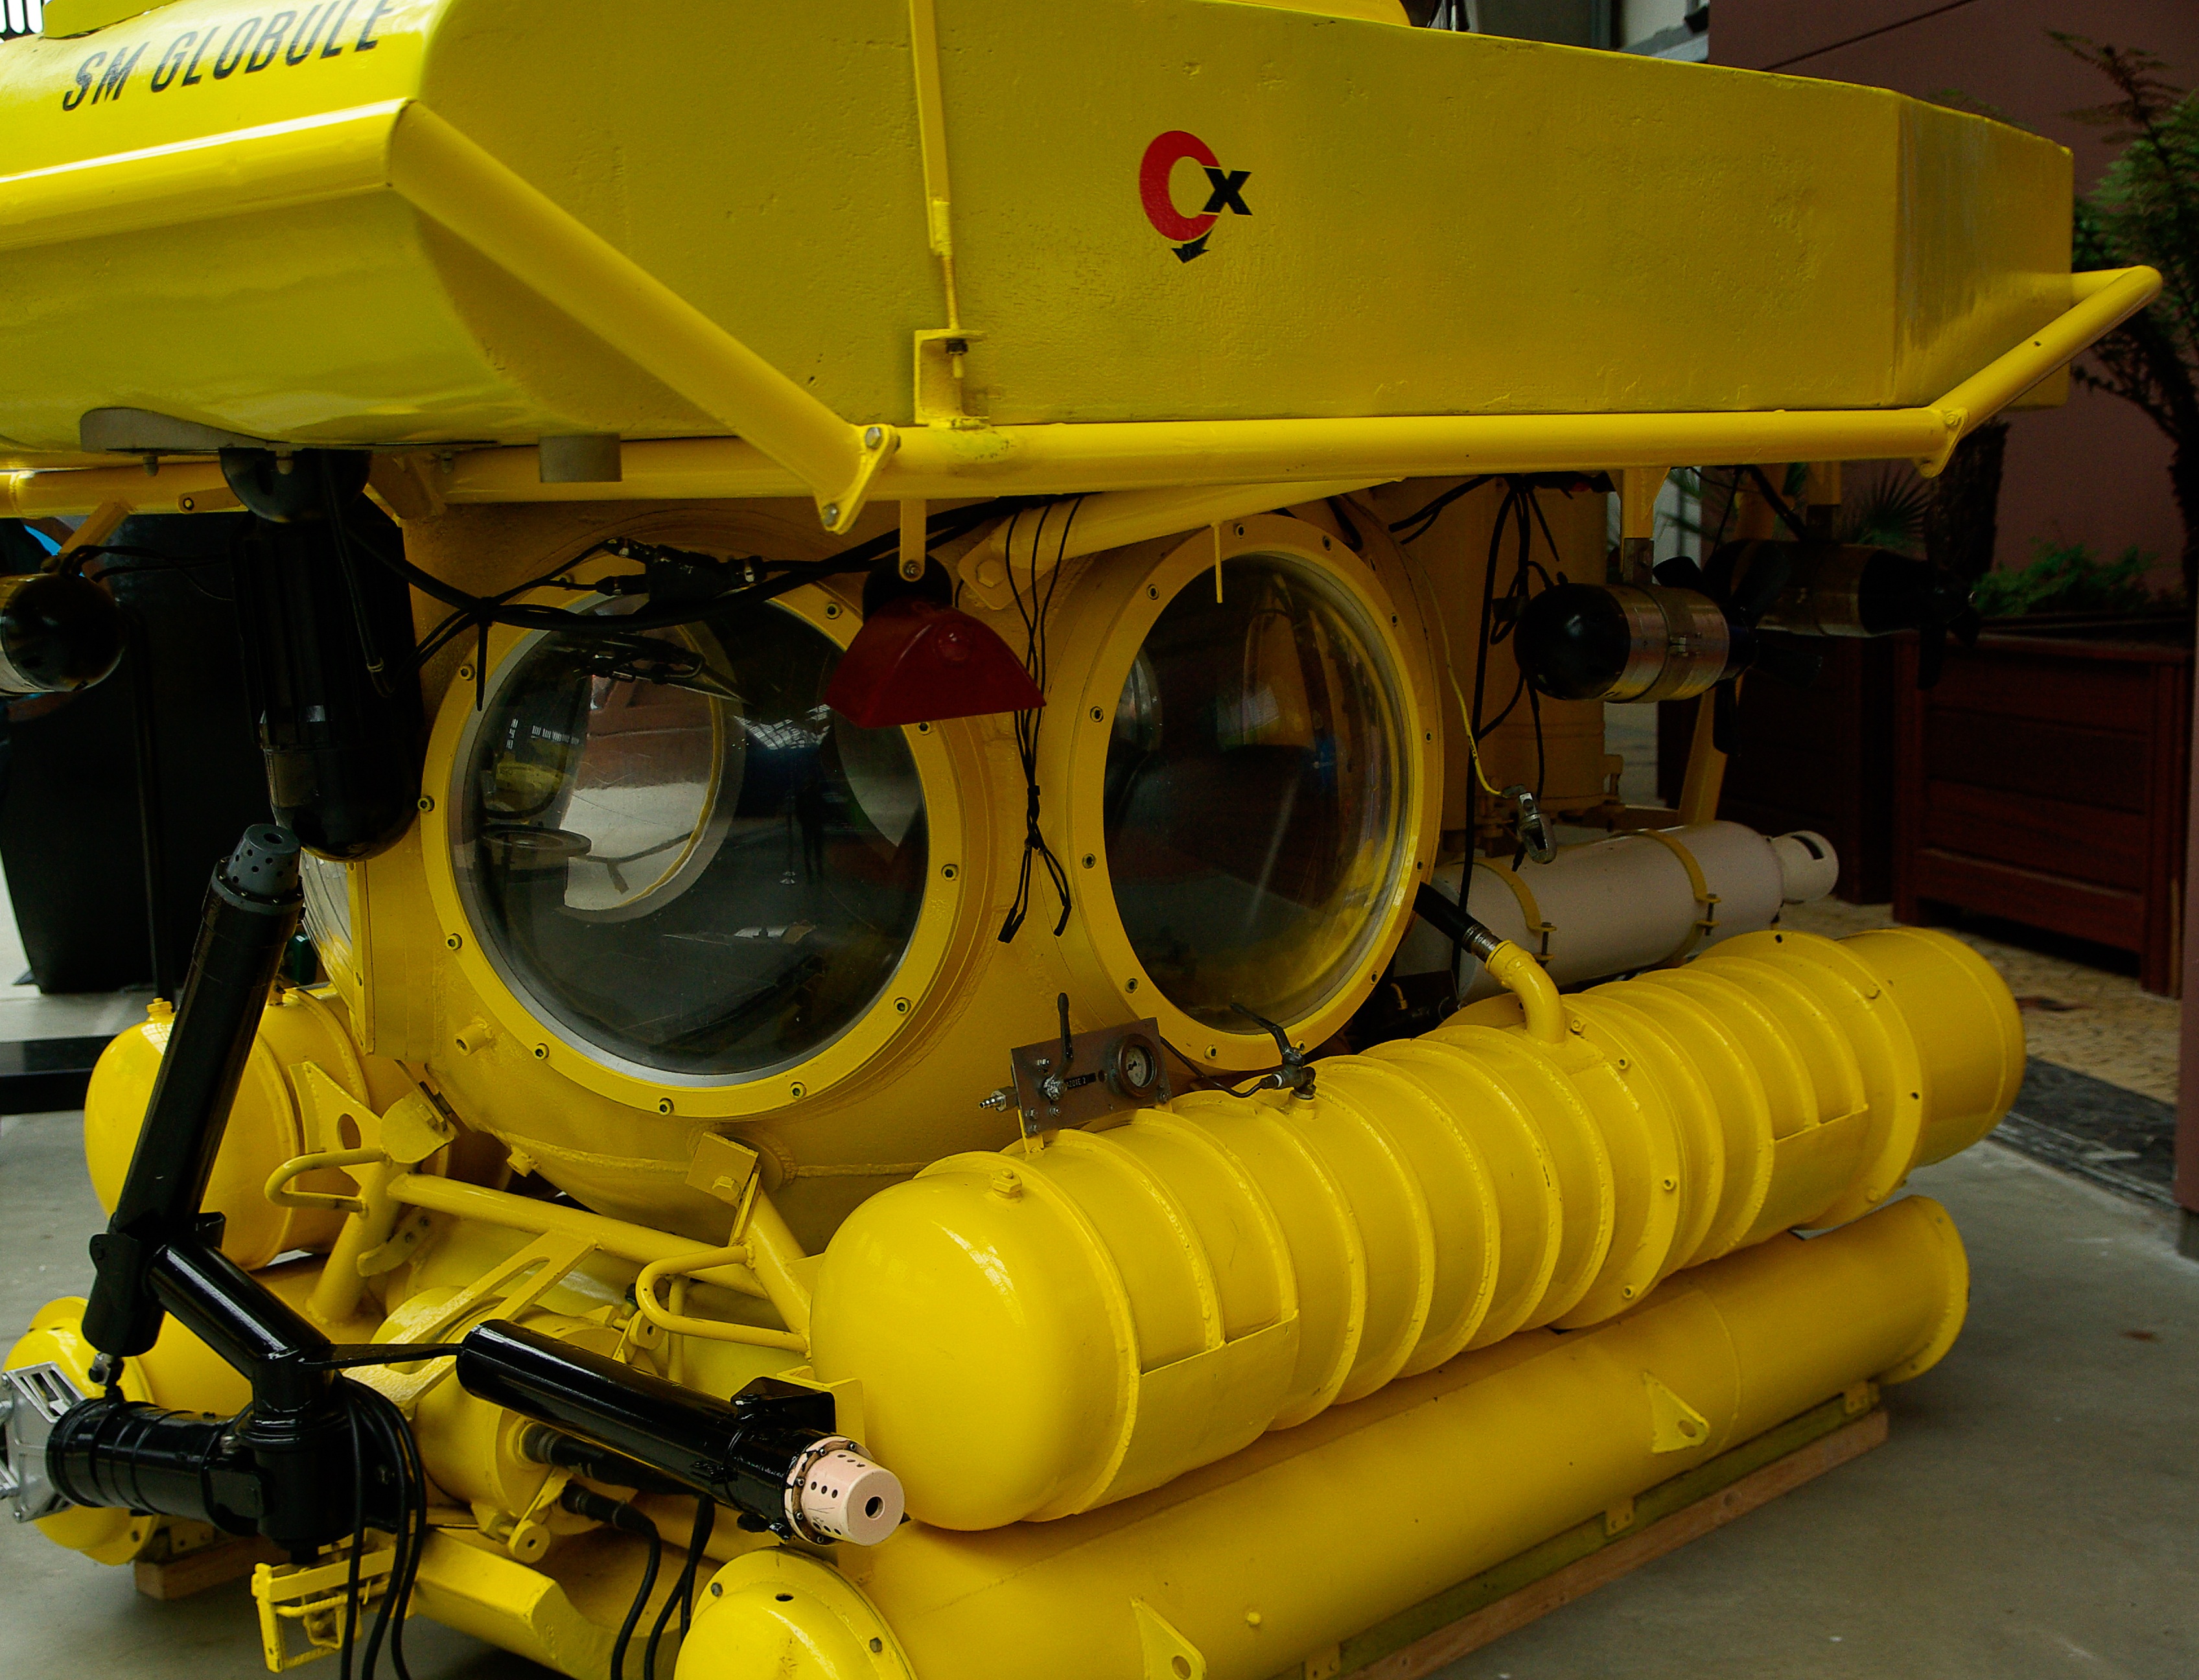
car, tractor, diving, vehicle, yellow, bulldozer, engine, exploration, submarine, construction equipment, land vehicle, automotive engine part